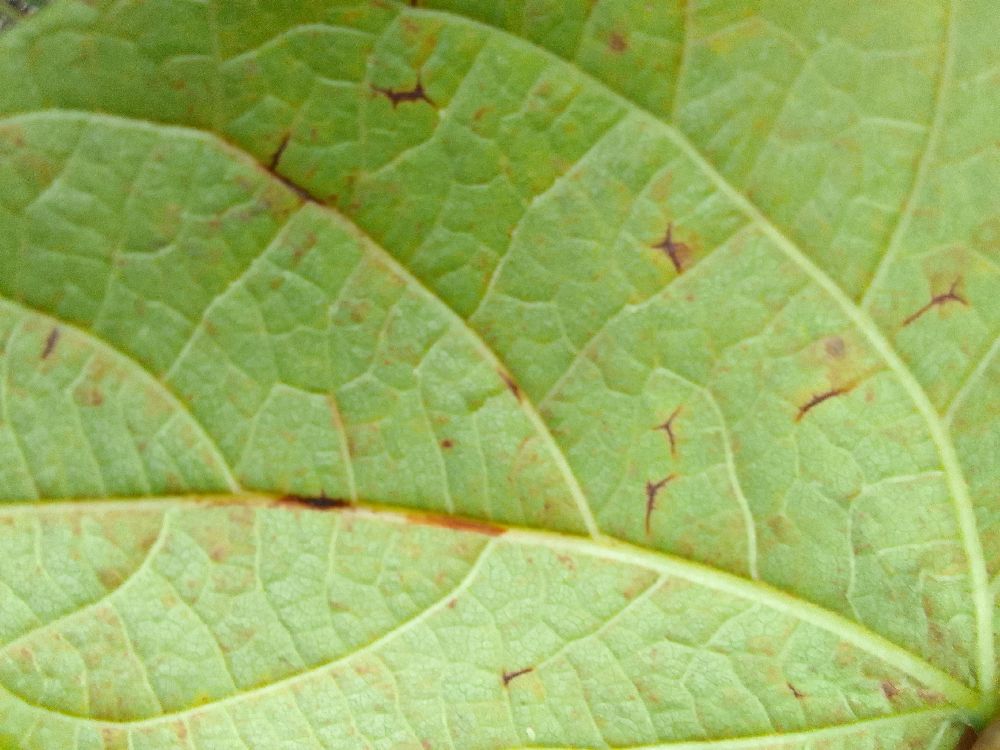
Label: anthracnose